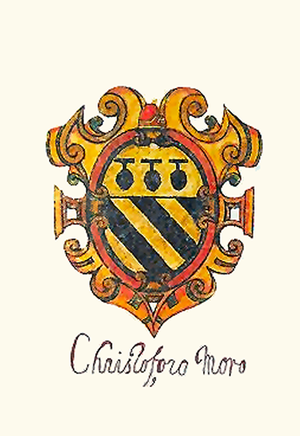
Les Moro est une famille patricienne de Venise, originaire de Padoue. Elle fut parmi les premières à ériger des bâtiments à Venise en 724. Exclue du Maggior Consiglio à sa clôture, elle l'intégra en 1388 par les mérites de Francesco Moro, venant de Negroponte. La famille donna des ambassadeurs, des généraux et des procurateurs de Saint-Marc, un évêque et un patriarche de Grado.